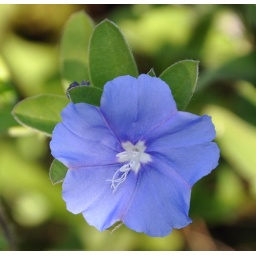
Hope you have a great week!  (Tiny flower of a ground cover in my garden.)